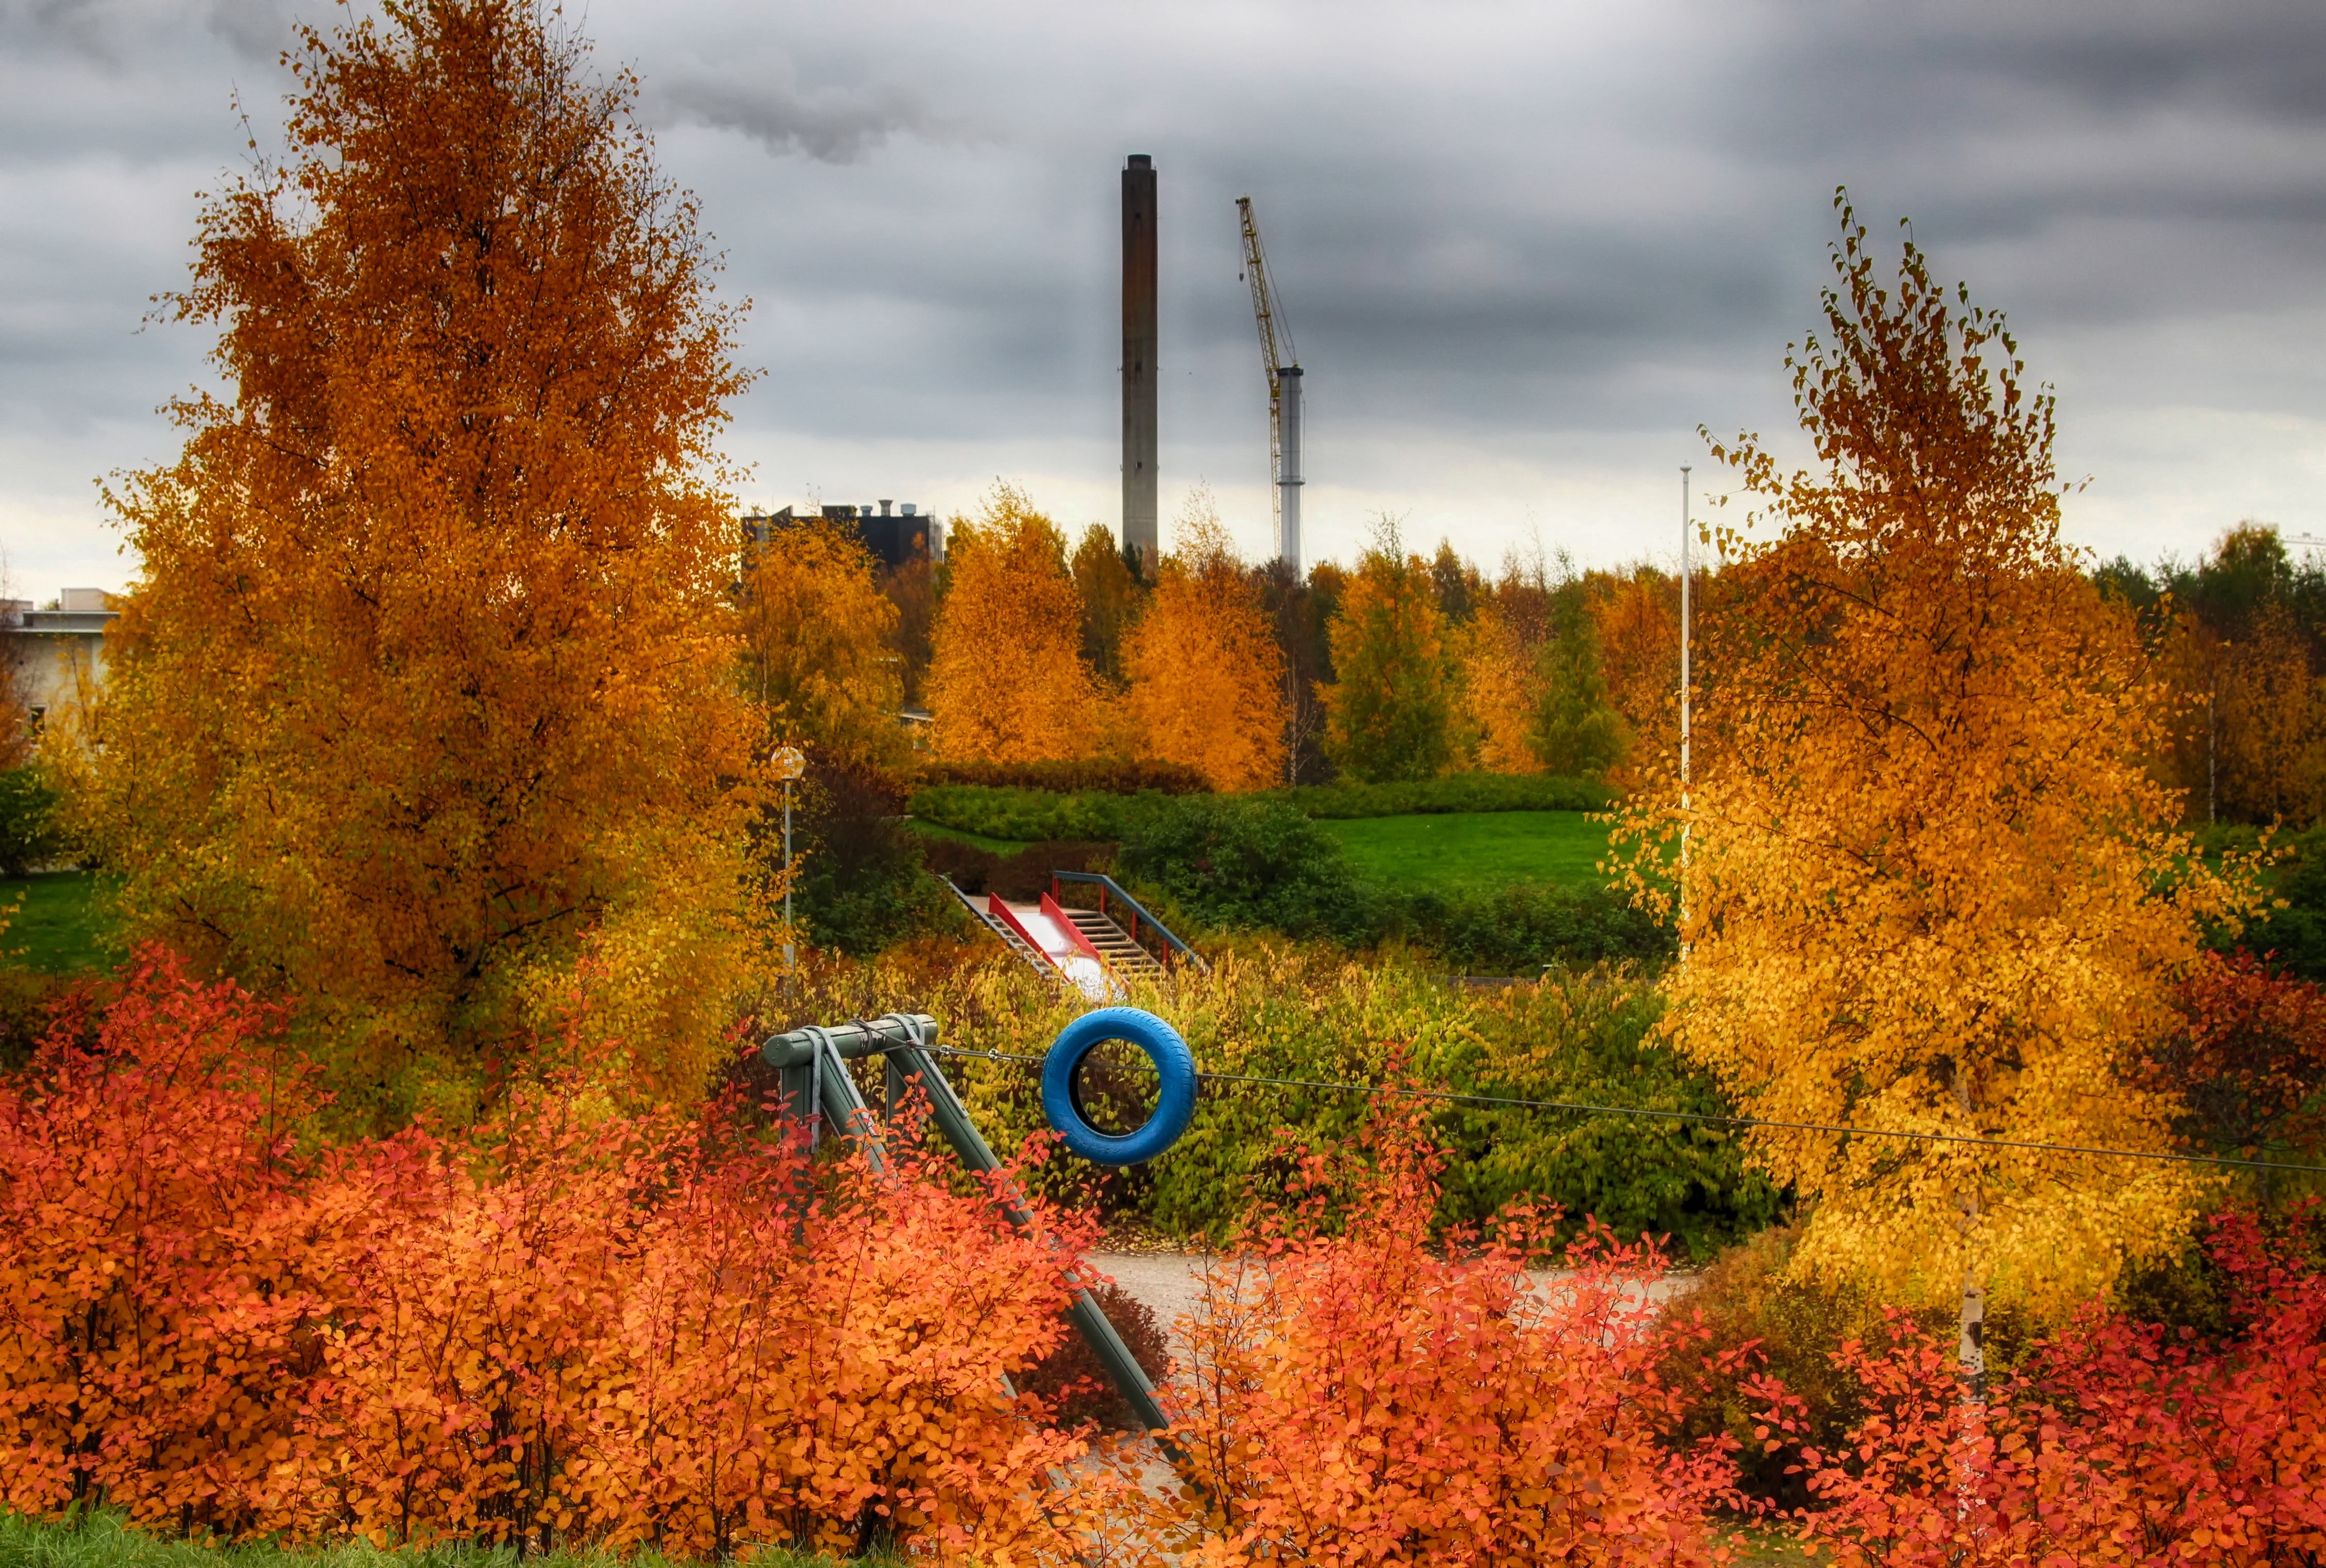
landscape, tree, nature, grass, plant, sky, field, meadow, prairie, countryside, sunlight, leaf, fall, hill, autumn, park, colorful, yellow, outside, hdr, clouds, colors, vegetation, deciduous, finland, rural area, maidenhair tree, grass family, computer wallpaper